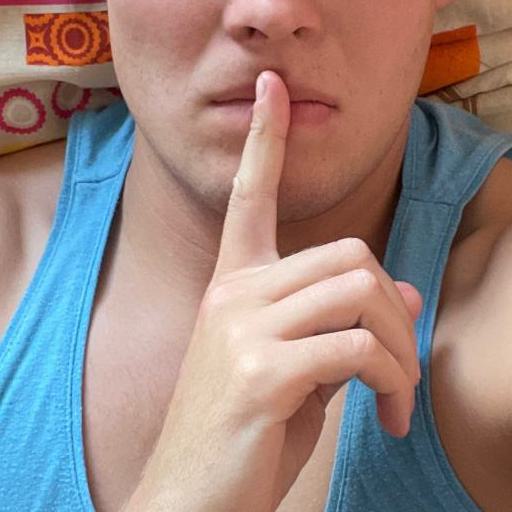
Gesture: mute